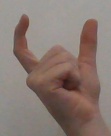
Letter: nun